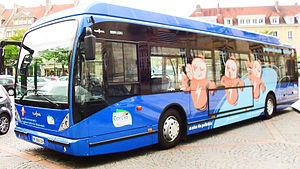
Un Van Hool A330 Hyb sur le réseau Corolis de Beauvais
Corolis est le réseau de transports en commun organisé par la communauté d'agglomération du Beauvaisis, qui dessert 31 communes sur 44 de cette intercommunalité et notamment sa ville centre, Beauvais, chef-lieu du département de l'Oise dans les Hauts-de-France.